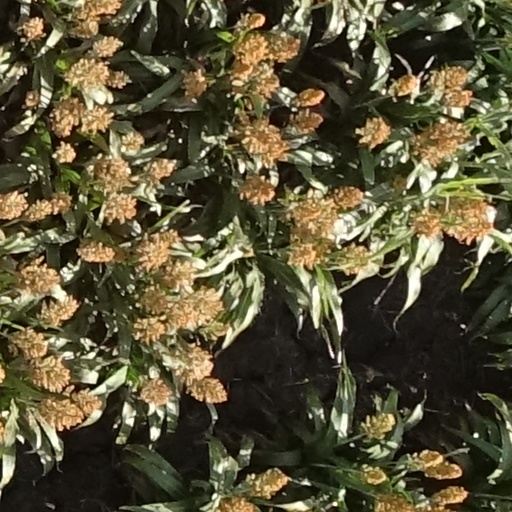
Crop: sorghum